Pansa Hemviboon

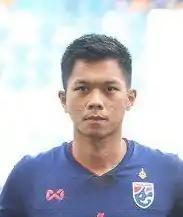
Pansa with Thailand at the 2019 AFC Asian Cup

In March, 2018 he was in the squad of Thailand for 2018 King's Cup. He was called up by Thailand national team for the 2018 AFF Suzuki Cup.